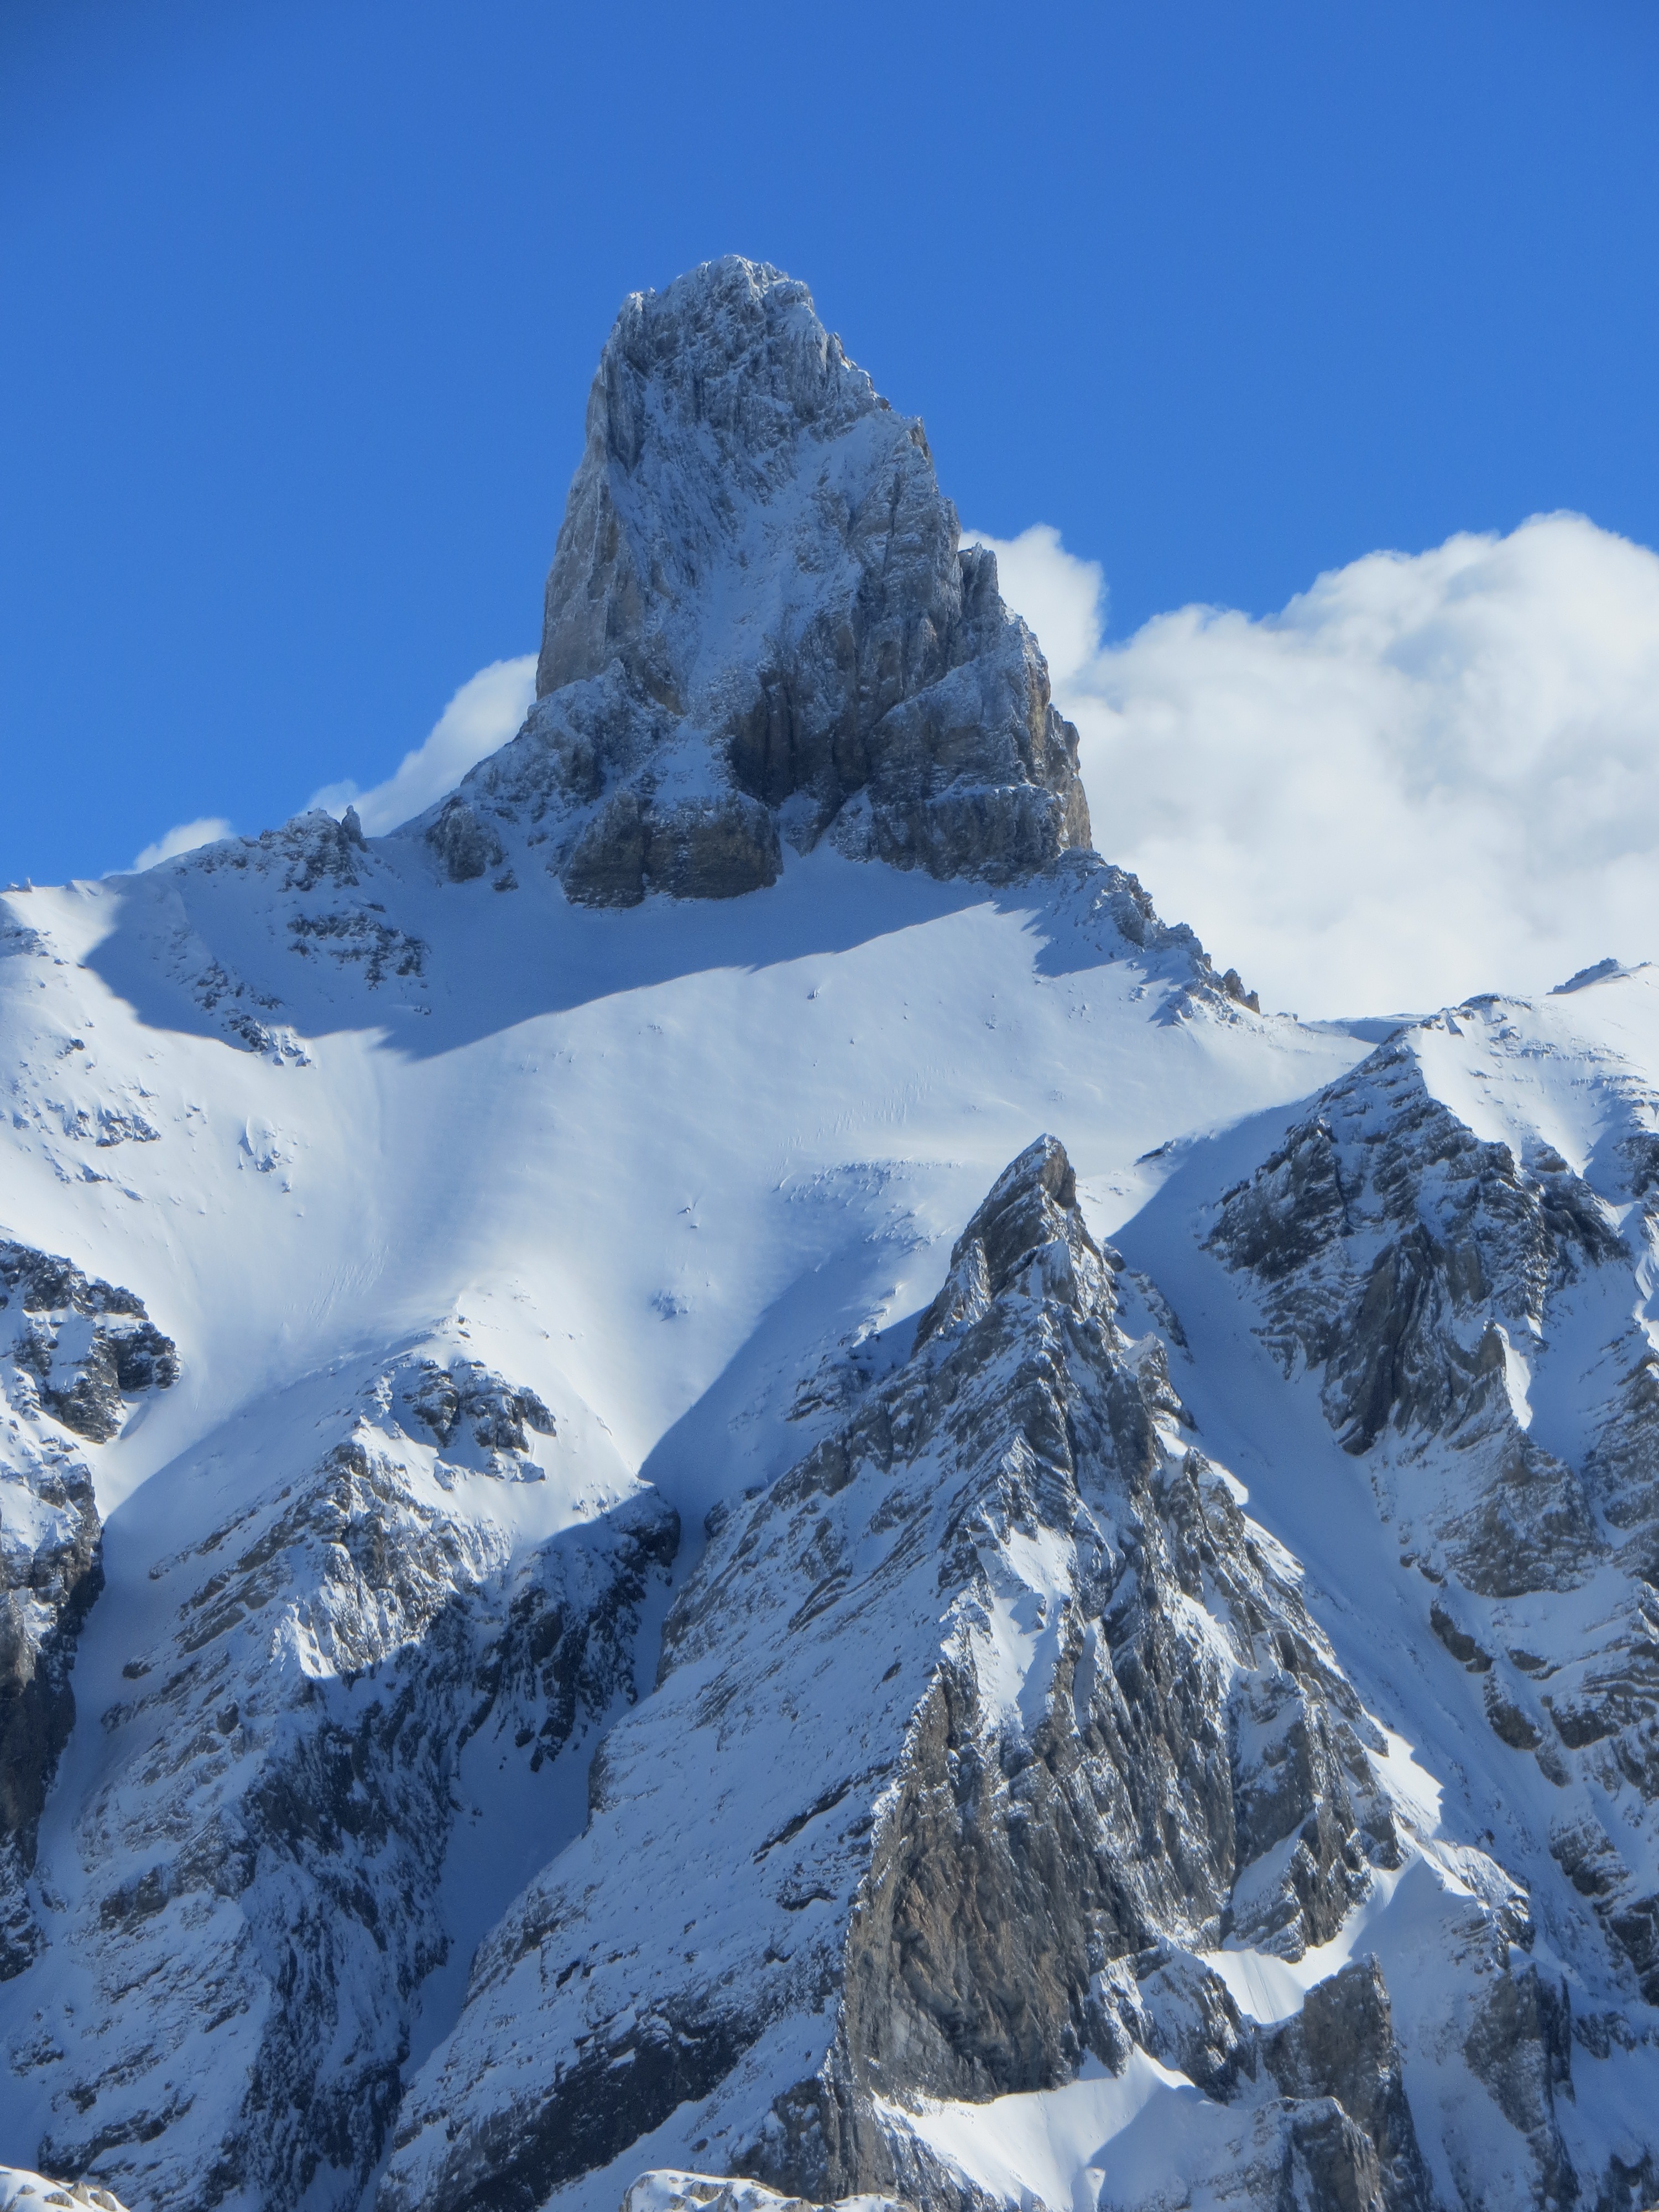
mountain, snow, winter, adventure, mountain range, weather, snowy, season, ridge, summit, mountaineering, winter landscape, massif, alps, cirque, landform, ski touring, snowy landscape, high mountain, ski mountaineering, geographical feature, mountainous landforms, geological phenomenon, ar te